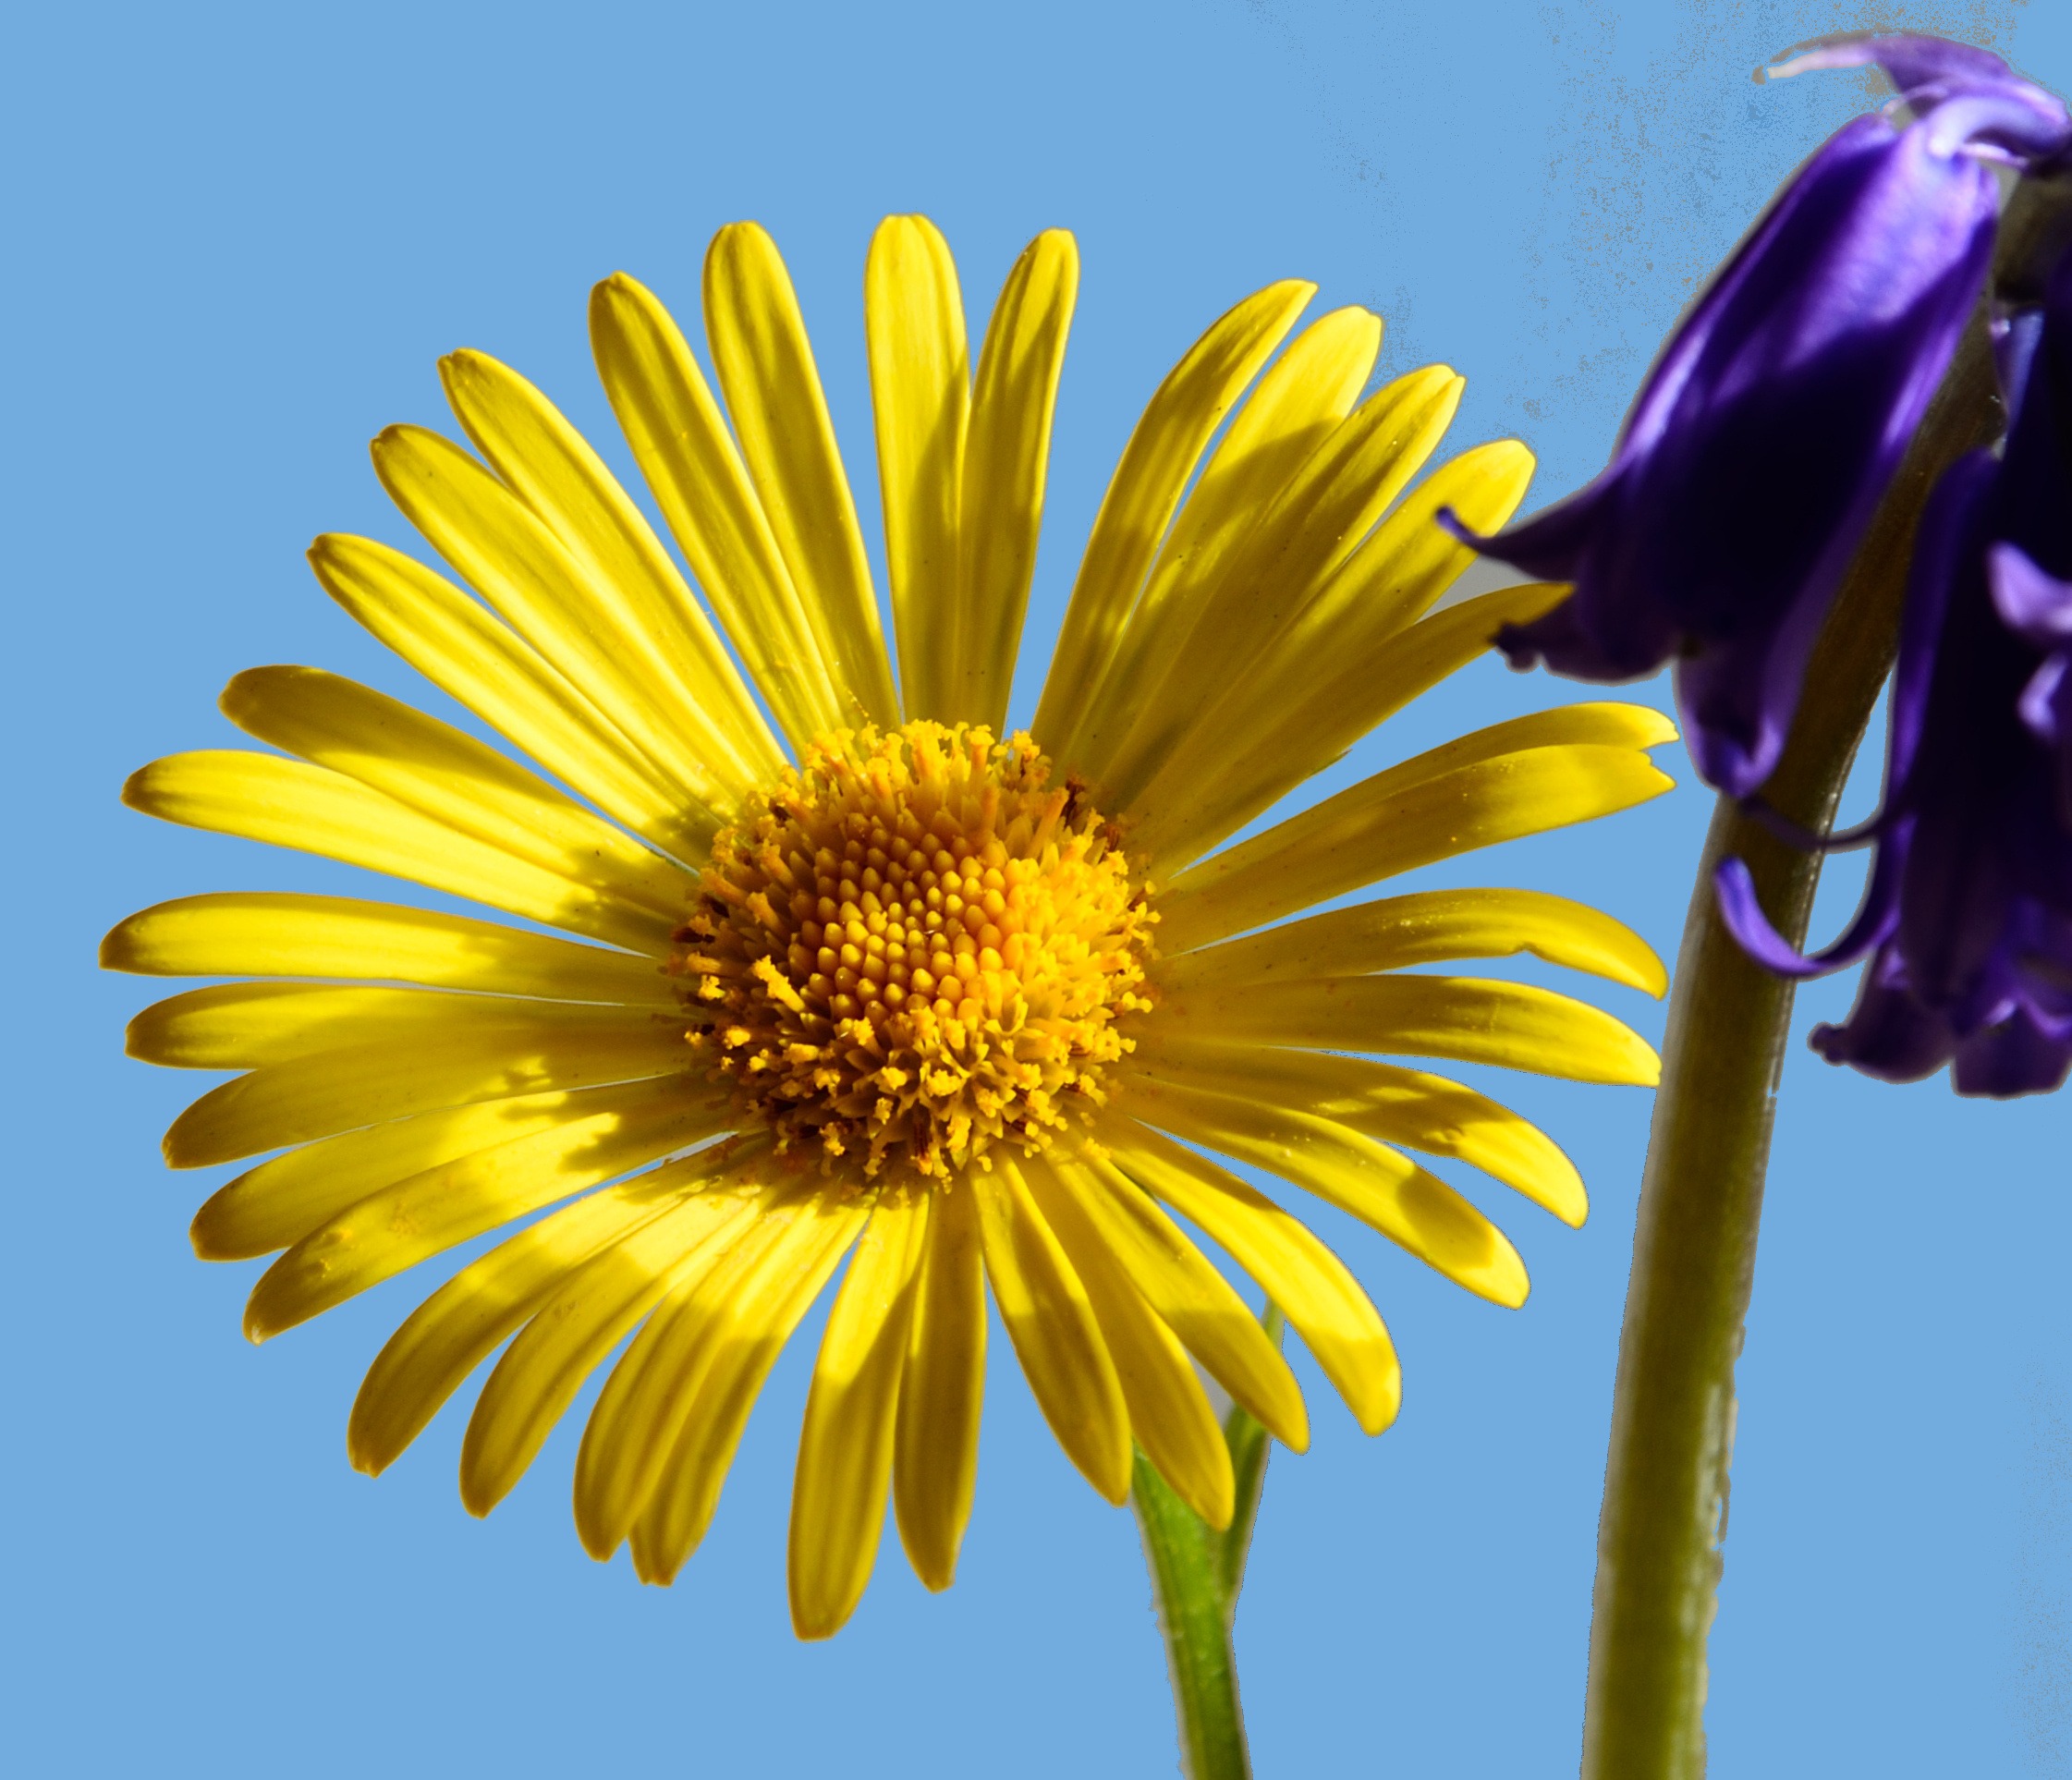
nature, blossom, plant, flower, petal, bloom, spring, macro, yellow, flora, wildflower, close up, nectar, perennials, macro photography, flowering plant, peucedanum, daisy family, daisy flower, plant stem, land plant